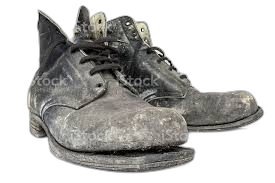
Waste category: shoes